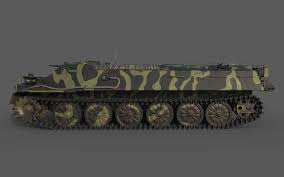
Label: MT_LB